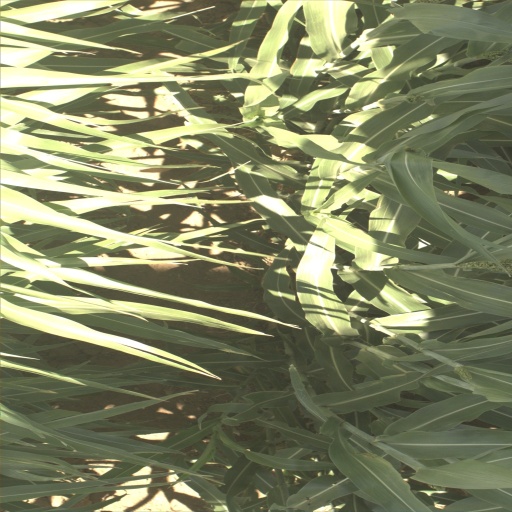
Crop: sorghum